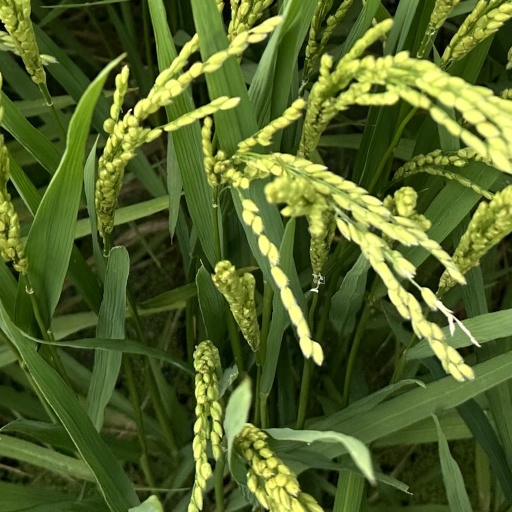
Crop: rice